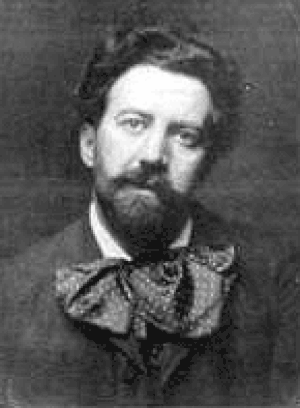
Sir Edward Elgar, 1ᵉʳ baronnet Elgar de Broadheath, est un compositeur et chef d'orchestre britannique dont les œuvres les plus connues sont entrées dans le répertoire classique international : les Variations Enigma, les marches Pomp and Circumstance, son concerto pour violon, son concerto pour violoncelle et deux symphonies. Il a également composé des œuvres chorales, dont l'oratorio The Dream of Gerontius, des chants et de la musique de chambre. Il est nommé Master of the King's Music en 1924.
Le Queen's Hall était une salle de concert située à Langham Place, à Londres, qui a ouvert en 1893. Conçue par l’architecte T.E. Knightley, la salle pouvait accueillir environ 2 500 spectateurs. Elle devint la principale salle de concert de Londres. De 1895 à 1941, le Queen's Hall était la résidence des promenade concerts créés par Robert Newman et Henry Wood. La salle était terne avec des sièges étroits mais avait une superbe acoustique. Elle devint connue comme le « centre musicale de l'Empire Britannique, » et les principaux musiciens de la fin du XIXᵉ siècle et du début du XXᵉ siècle y ont joué, Claude Debussy, Edward Elgar, Maurice Ravel ou Richard Strauss par exemple.